Lancun Road station

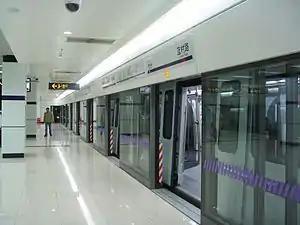
Line 4 platform

Lancun Road is an interchange station between Lines 4 and 6 on the Shanghai Metro, located in the Pudong New Area. Service began on Line 4 at this station on 31 December 2005, while the interchange with Line 6 opened with most of the rest of that line on 29 December 2007. Between 31 December 2005 and 29 December 2007 this station served as the eastern terminus of Line 4 before the remaining section of the loop between here and Damuqiao Road opened on 29 December 2007.